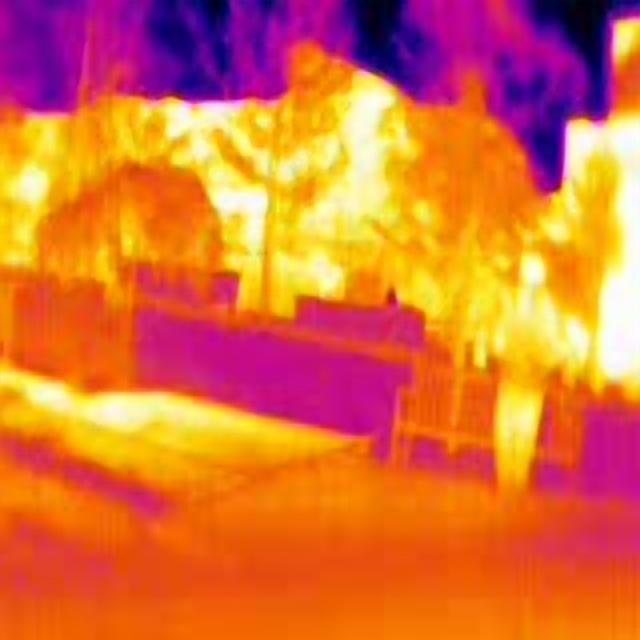
Detected objects:
label: person